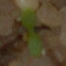
Label: shepherds_purse